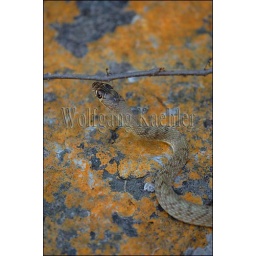
Usa, texas, hill country near hunt, western coachwhip snake crawling over lichen covered rock